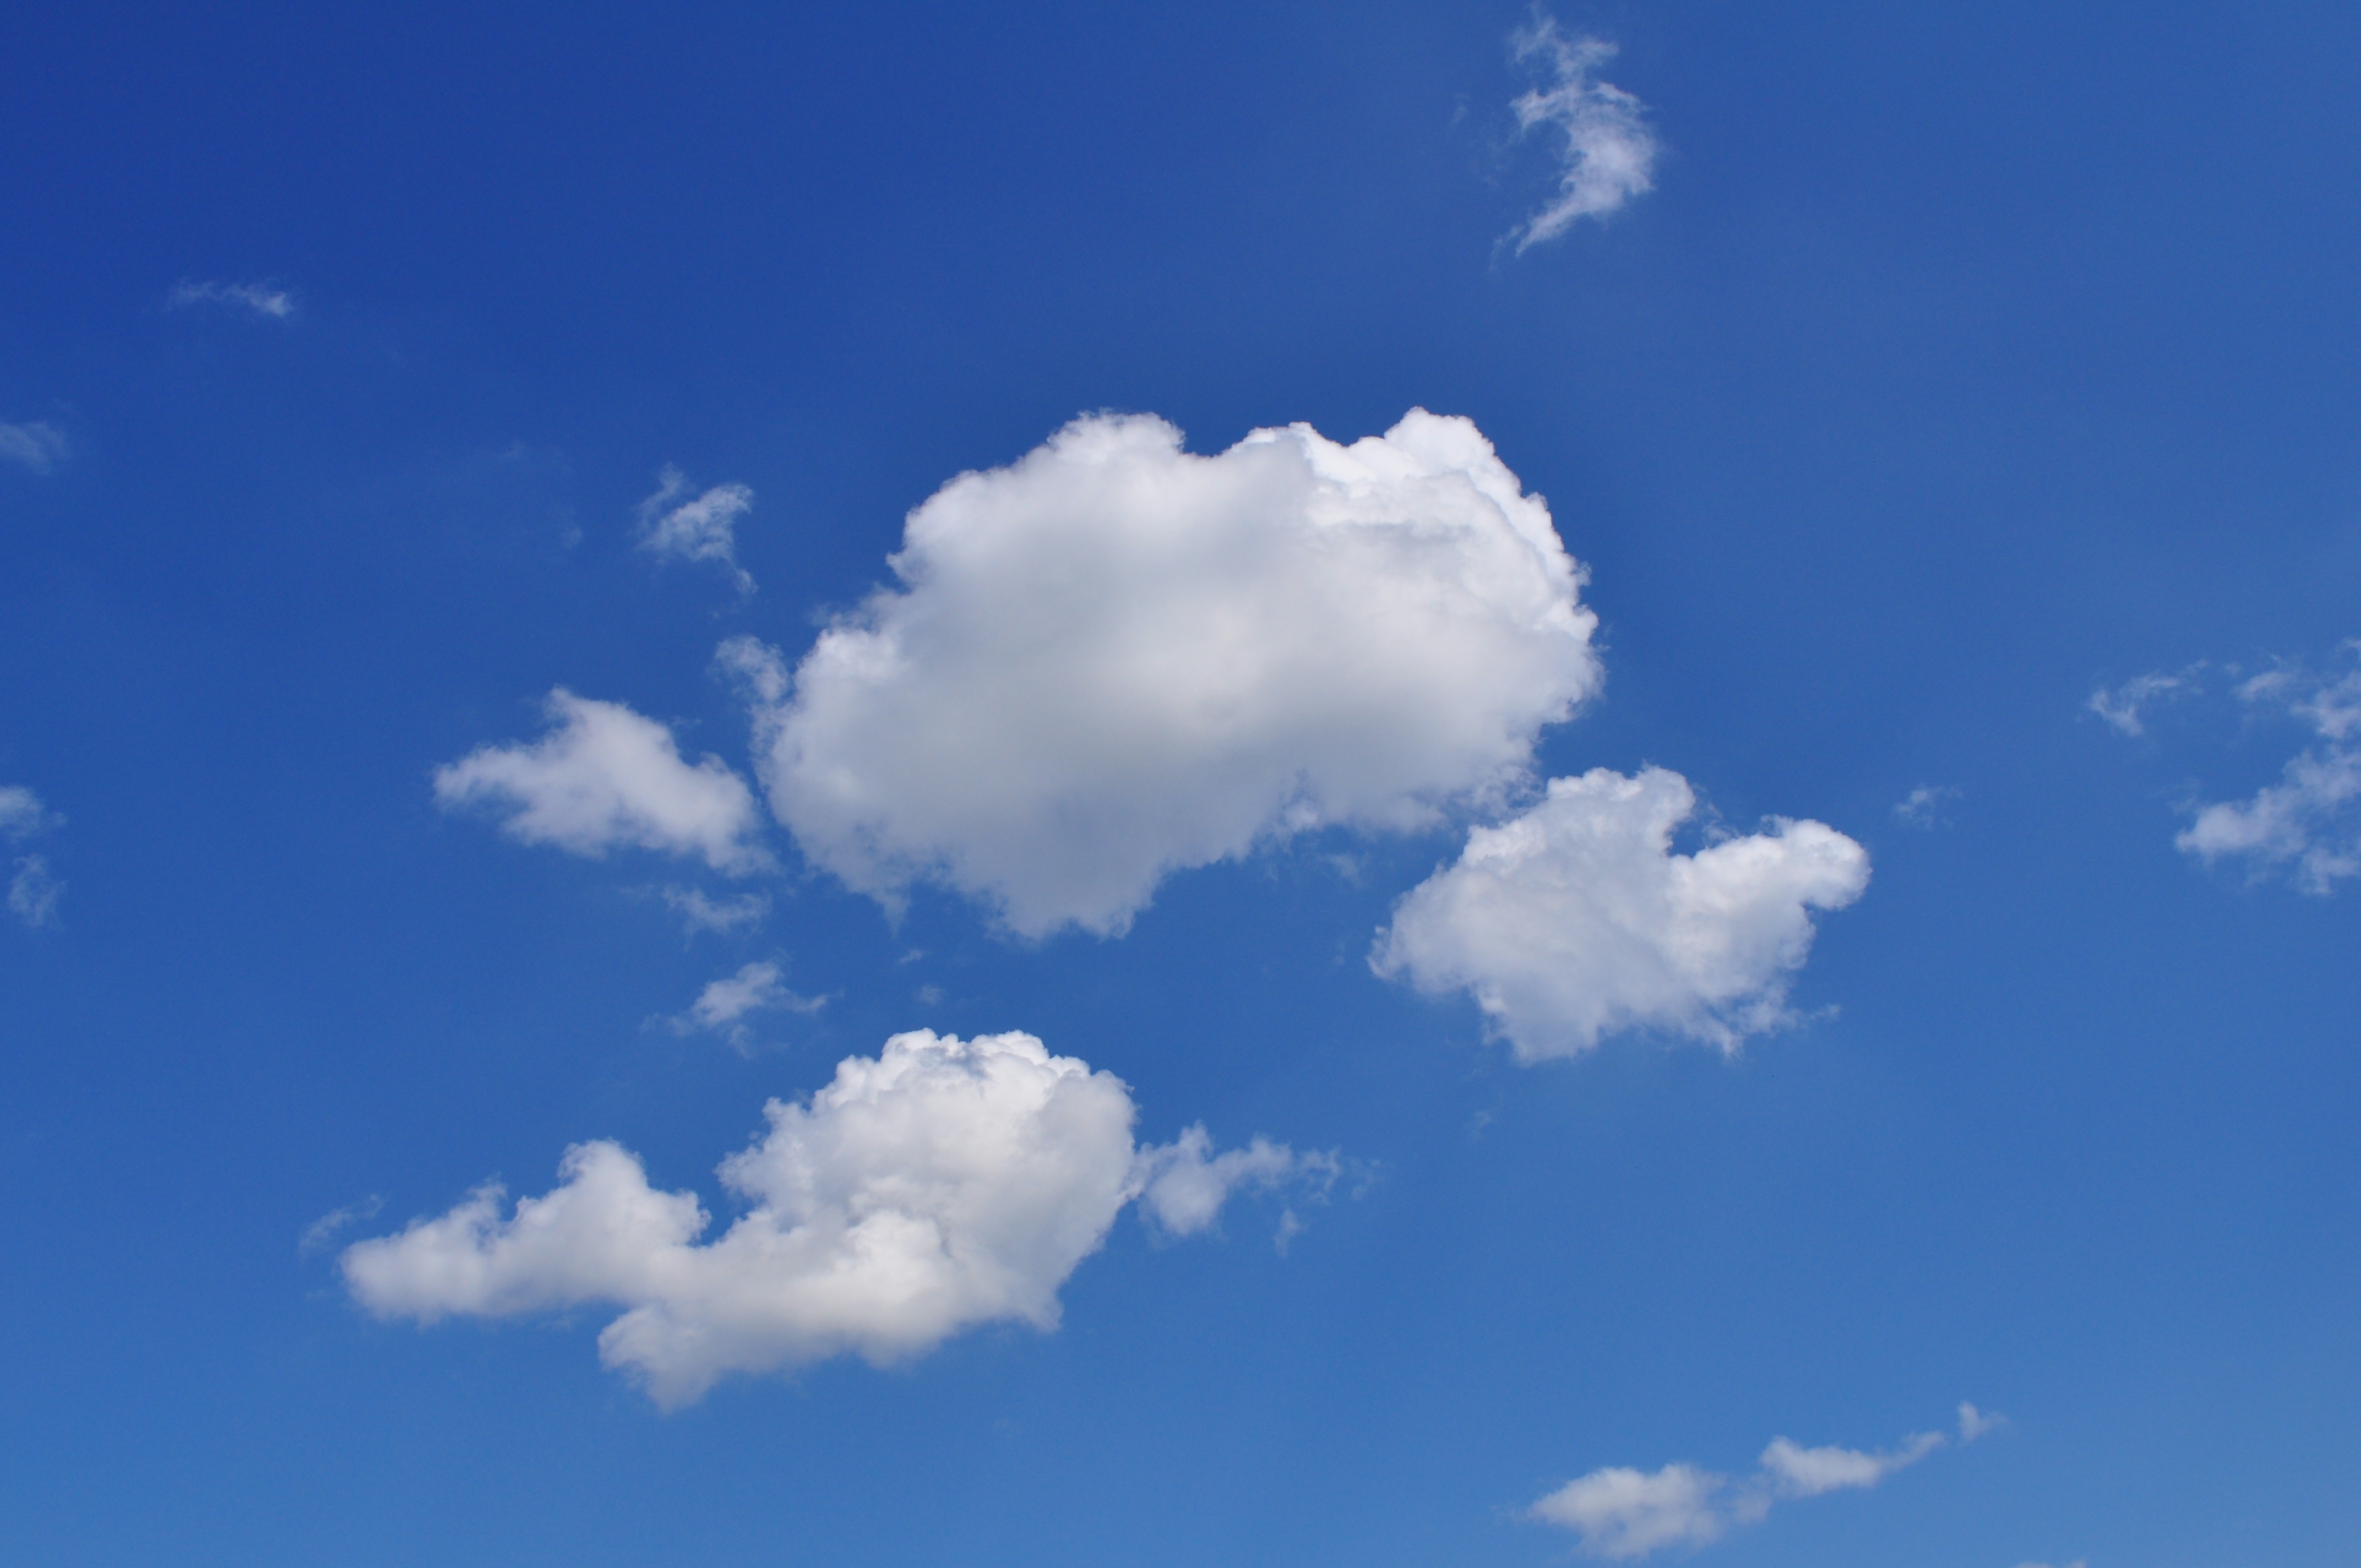
cloud, sky, skyline, sunlight, air, atmosphere, daytime, idyllic, fluffy, heaven, tranquil, weather, cumulus, overcast, blue, cloudscape, clouds, climate, day, stratosphere, meteorology, meteorological phenomenon, ozone, atmosphere of earth